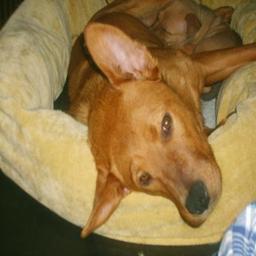
Animal: dogs